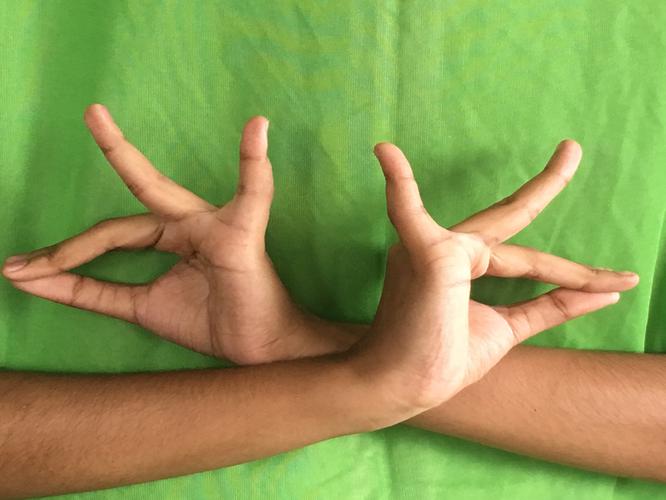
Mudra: Katakavardhana
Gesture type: double_hand